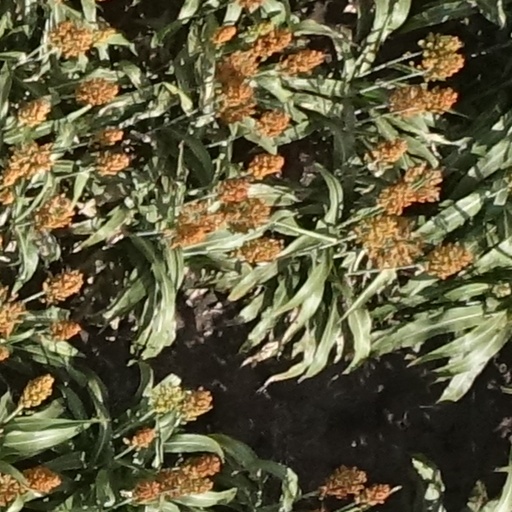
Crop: sorghum